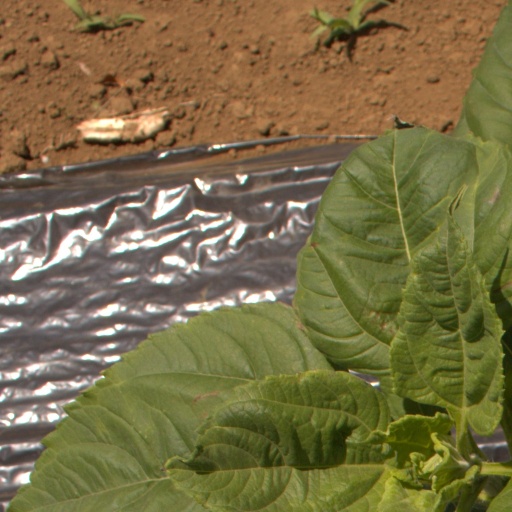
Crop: Jerusalem artichoke